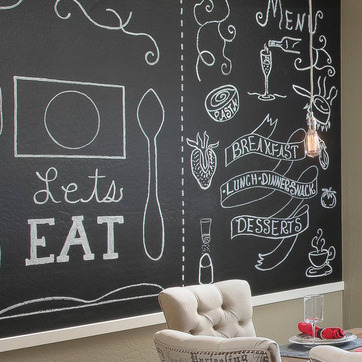
Material: other